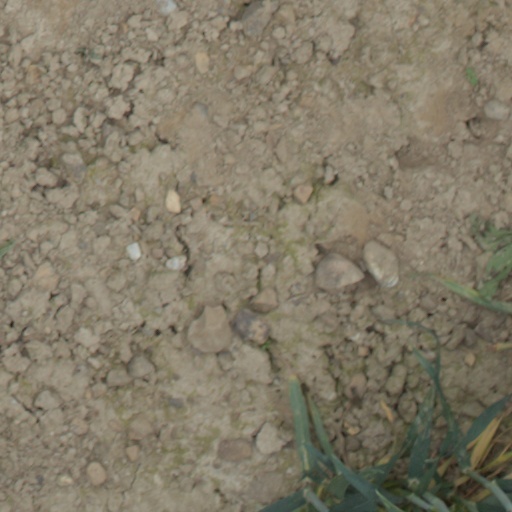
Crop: wheat